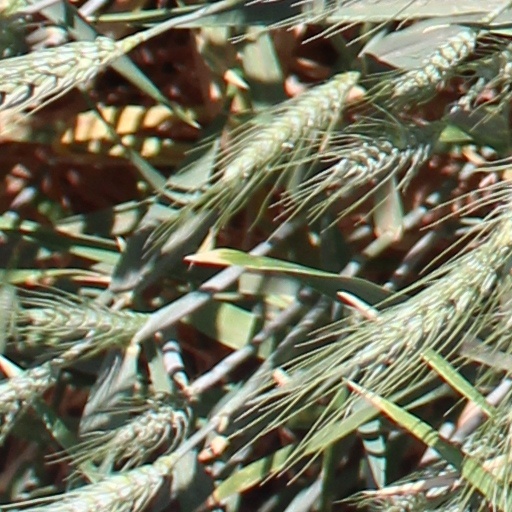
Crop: wheat